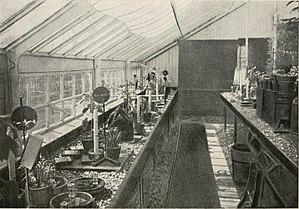
La physiologie végétale, ou phytobiologie, est la science qui étudie le fonctionnement des organes et des tissus végétaux et cherche à préciser la nature des mécanismes grâce auxquels les organes remplissent leurs fonctions. Elle cherche en somme à percer les secrets de la vie chez les plantes.